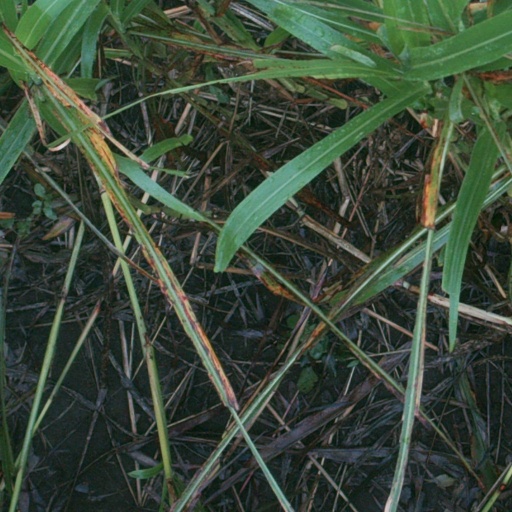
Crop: sorghum